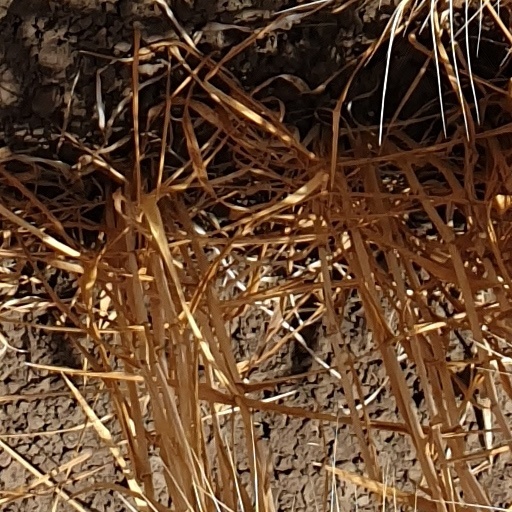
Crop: wheat